Bernouil

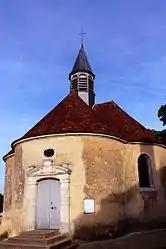
The church in Bernouil

Bernouil is a commune in the Yonne department in Bourgogne-Franche-Comté in north-central France.